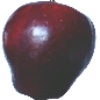
Label: Apple Red Delicious 1